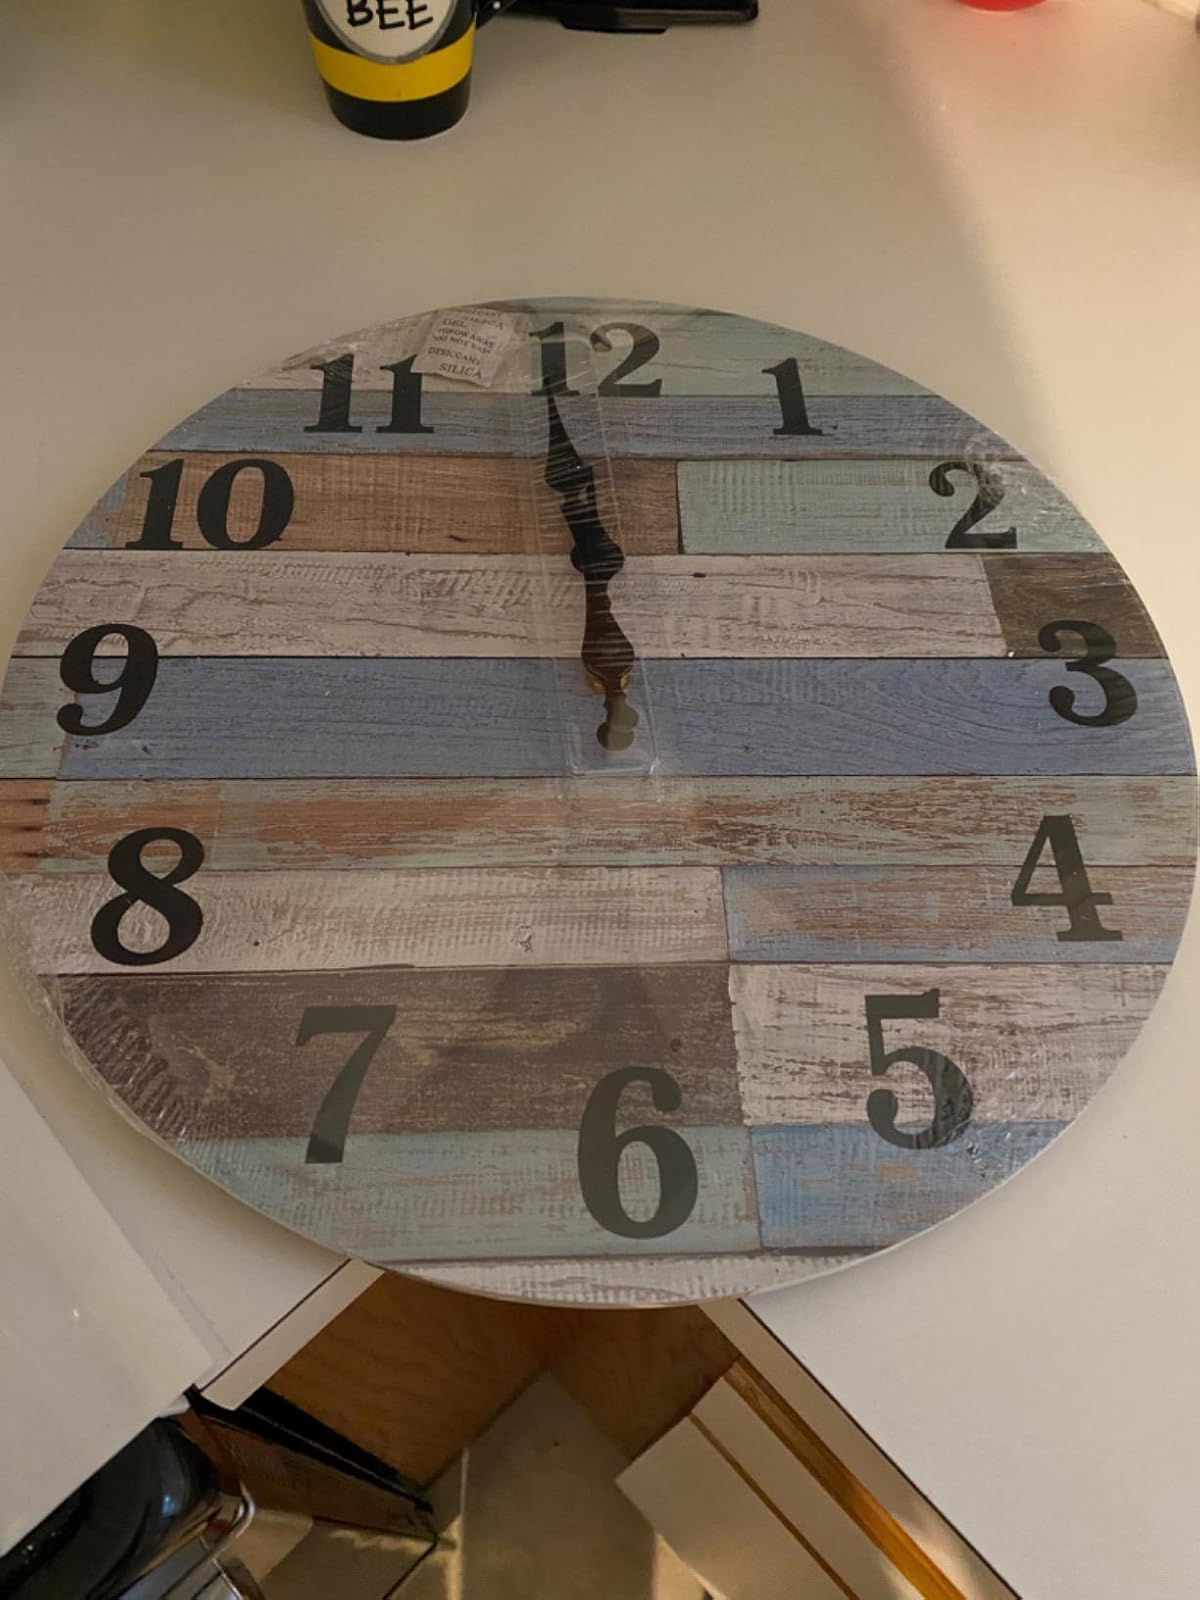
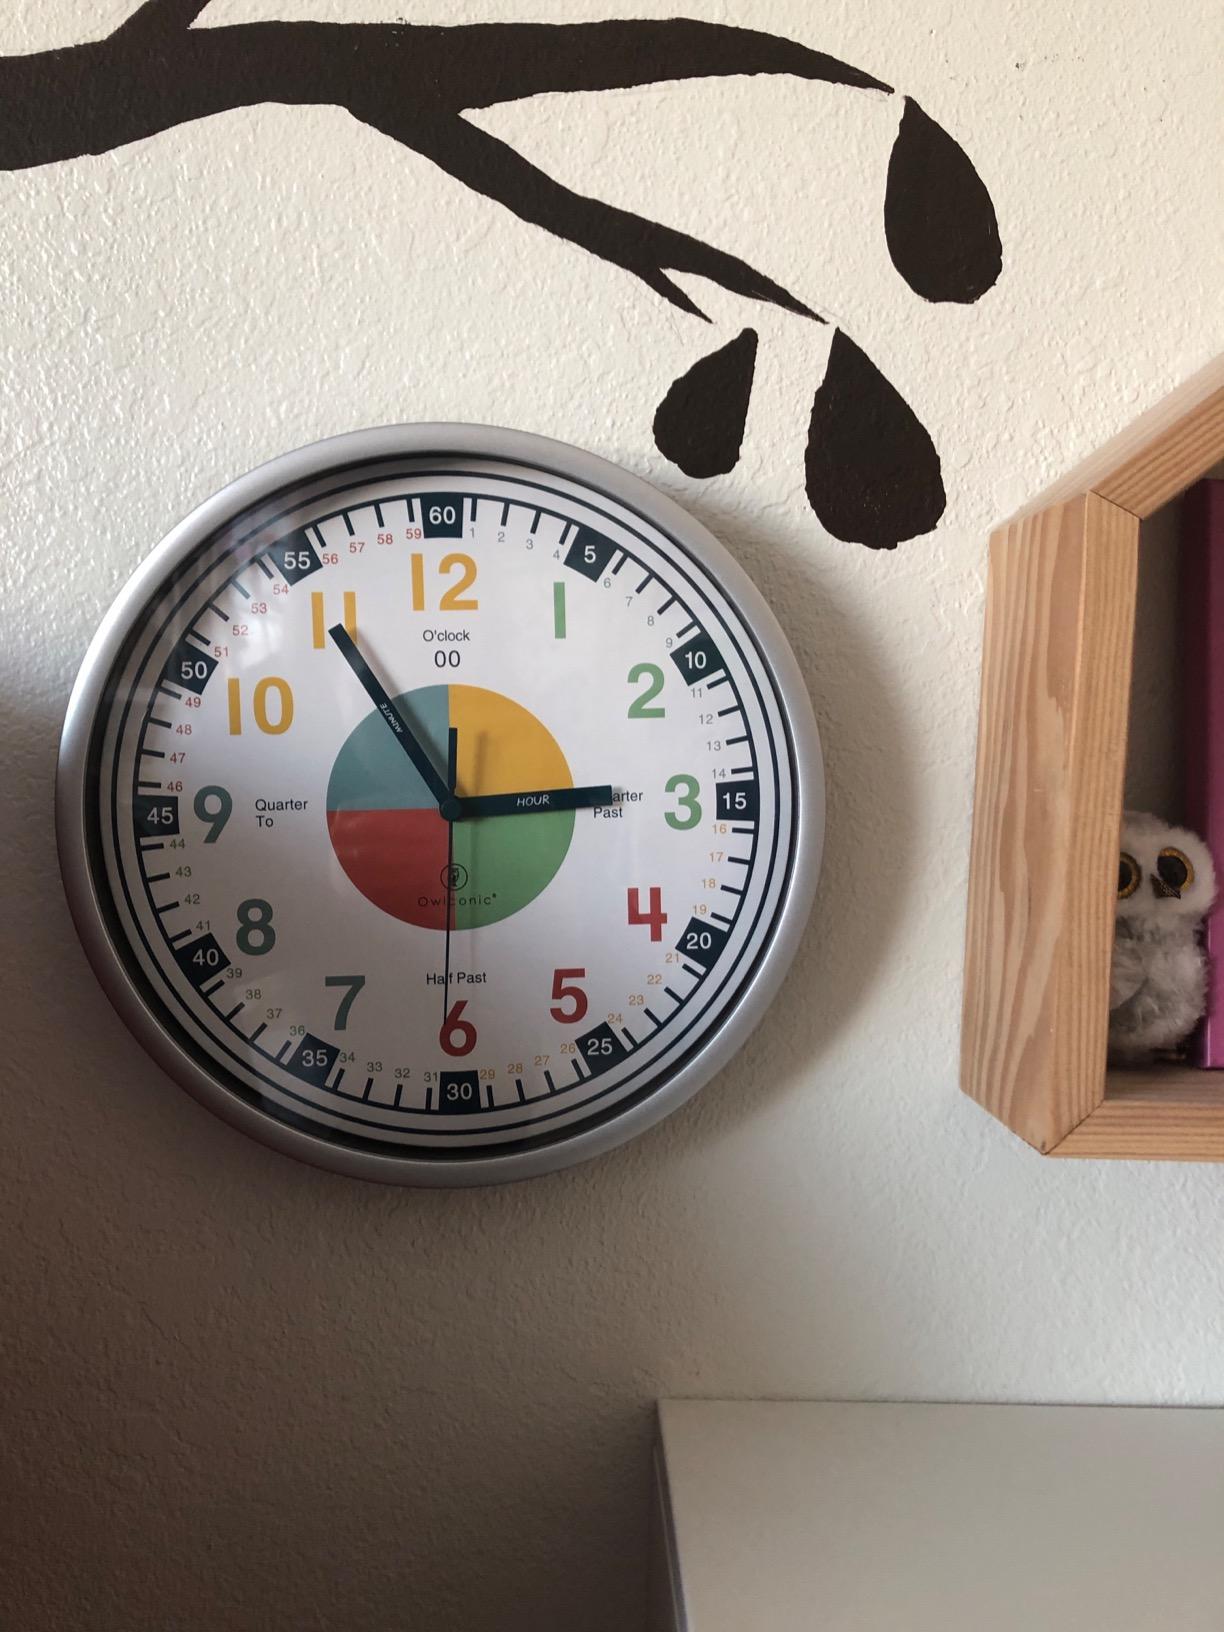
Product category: clock
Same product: no